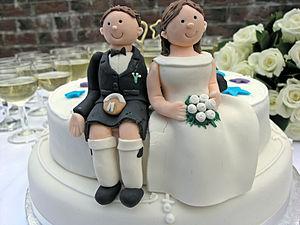
L'Épouse 91 est une nouvelle humoristique de science-fiction de Robert Silverberg.